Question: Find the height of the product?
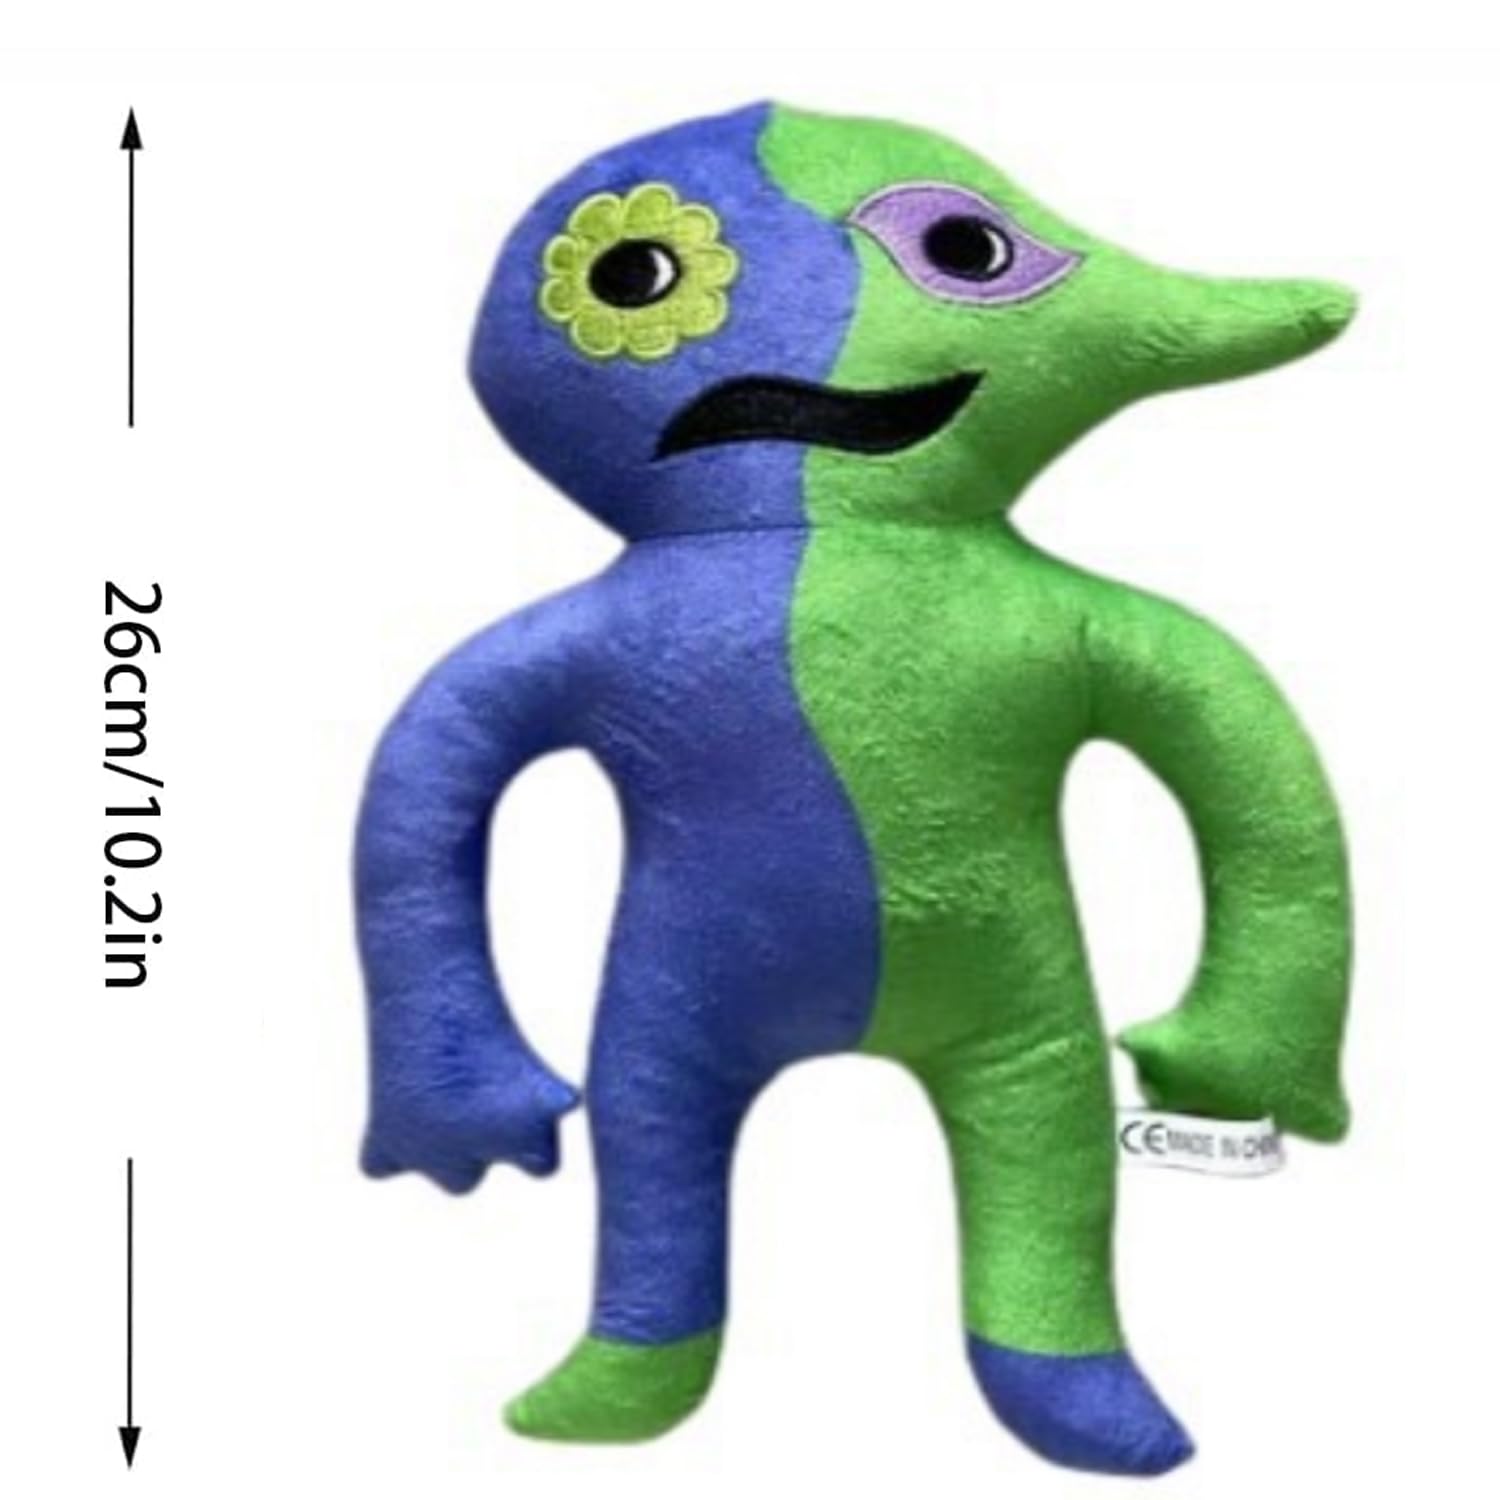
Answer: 26.0 centimetre